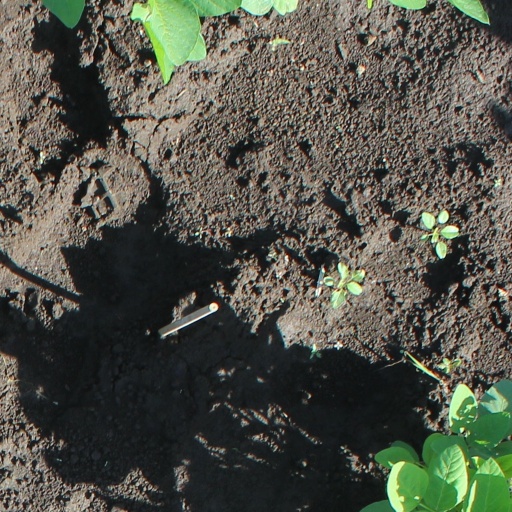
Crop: soybean